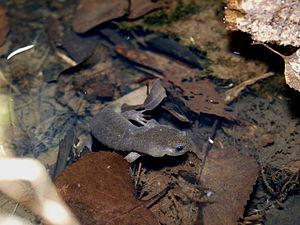
Hynobius retardatus est une espèce d'urodèles de la famille des Hynobiidae.